Robert M. Price

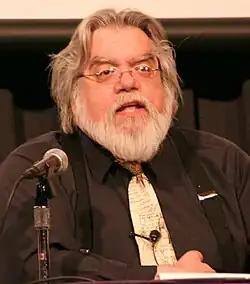

Robert McNair Price (born July 7, 1954) is an American New Testament scholar who argues in favor of the Christ myth theorythe claim that a historical Jesus did not exist. Price is the author of a number of books on biblical studies and the historicity of Jesus.